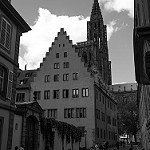
Label: buildings